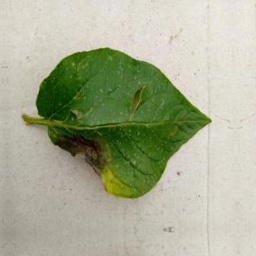
Etiqueta: Late Blight